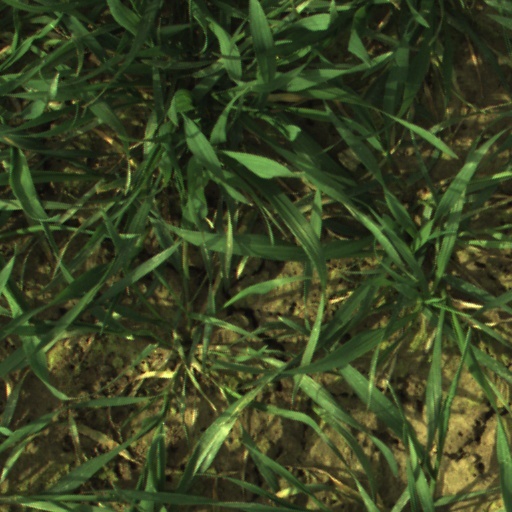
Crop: wheat